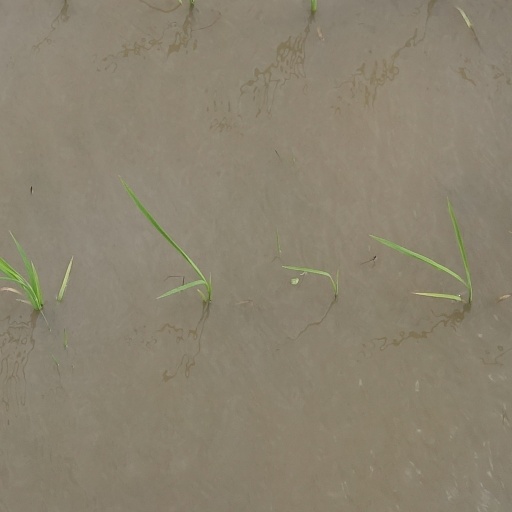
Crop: rice